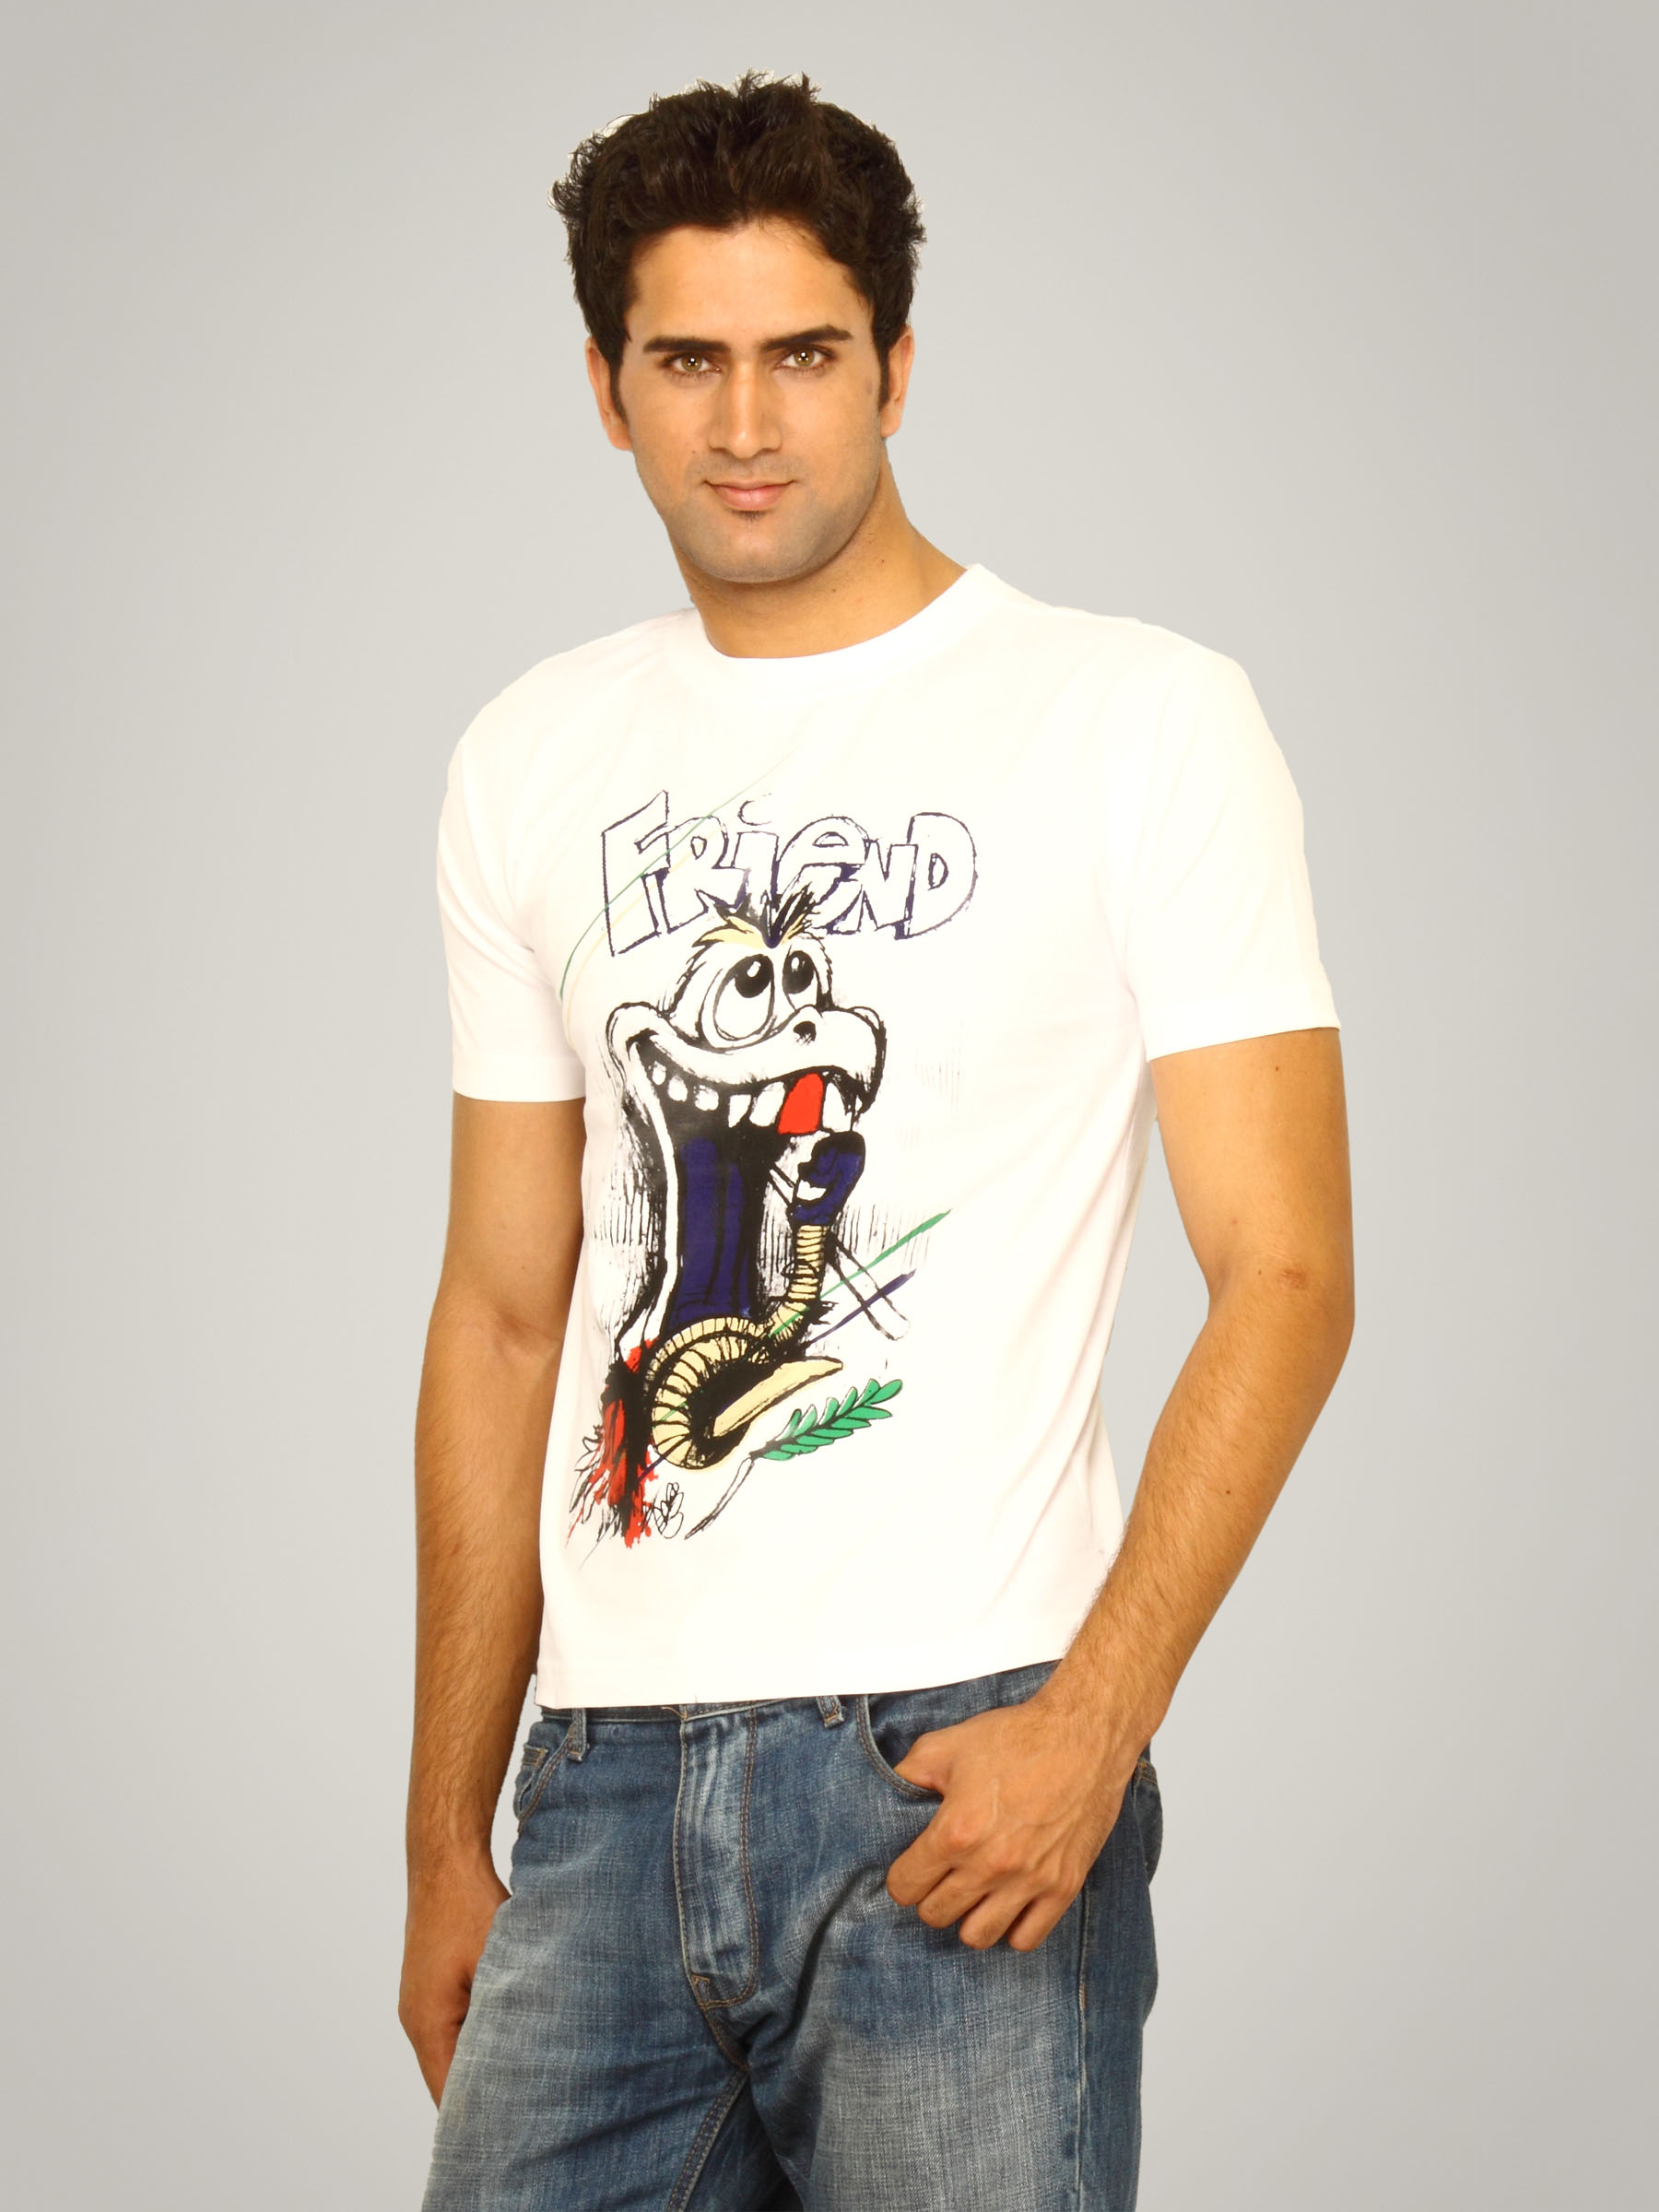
Myntra Men's Friend White T-shirt
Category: Apparel / Topwear / Tshirts
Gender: Men
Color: White
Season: Summer 2011
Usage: Casual